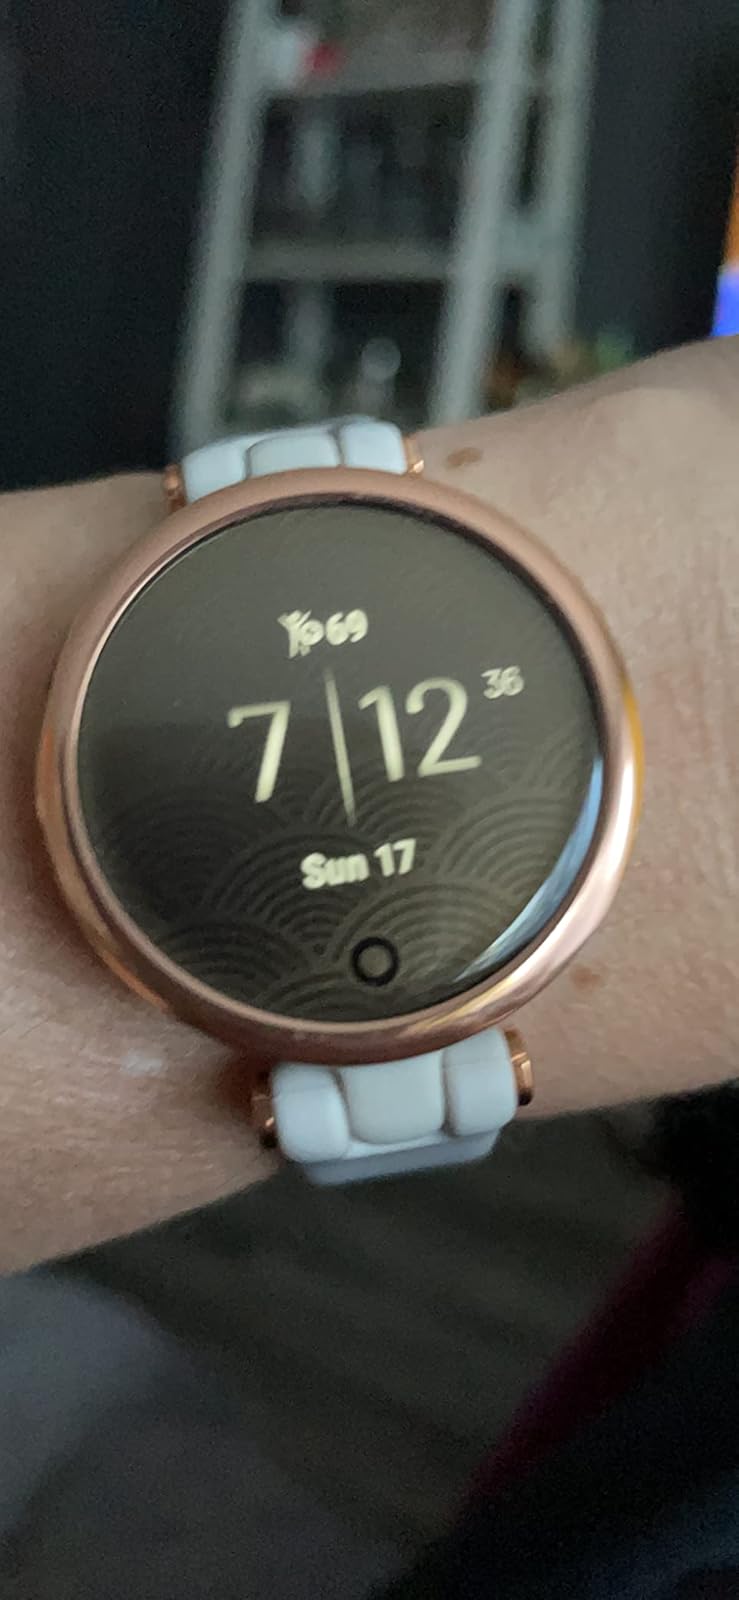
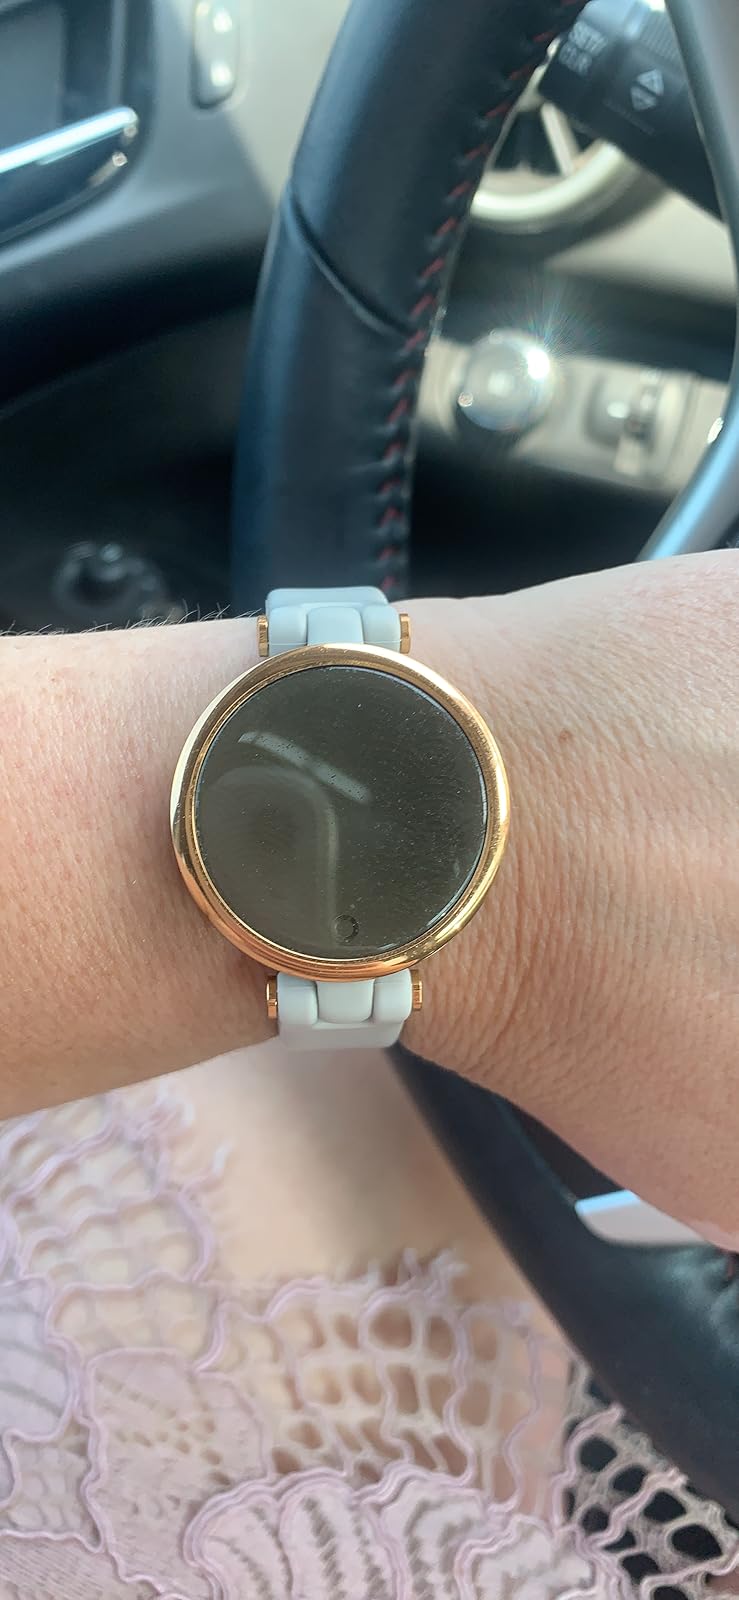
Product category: smartwatch
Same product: yes